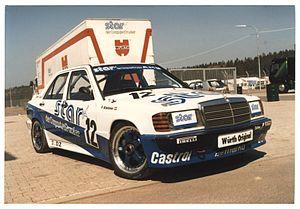
La Mercedes-Benz W201 AMG DTM est une voiture de course fabriquée par Mercedes-Benz et Mercedes-AMG entre 1988 et 1993. Spécialement conçu pour le championnat Deutsche Tourenwagen Meisterschaft, elle sera basée sur la Mercedes-Benz Type 201 de base.